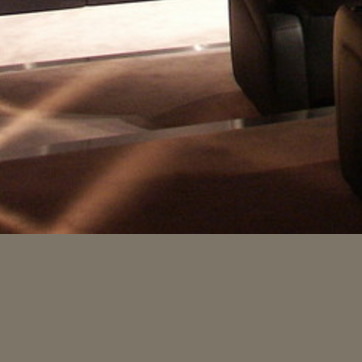
Material: carpet